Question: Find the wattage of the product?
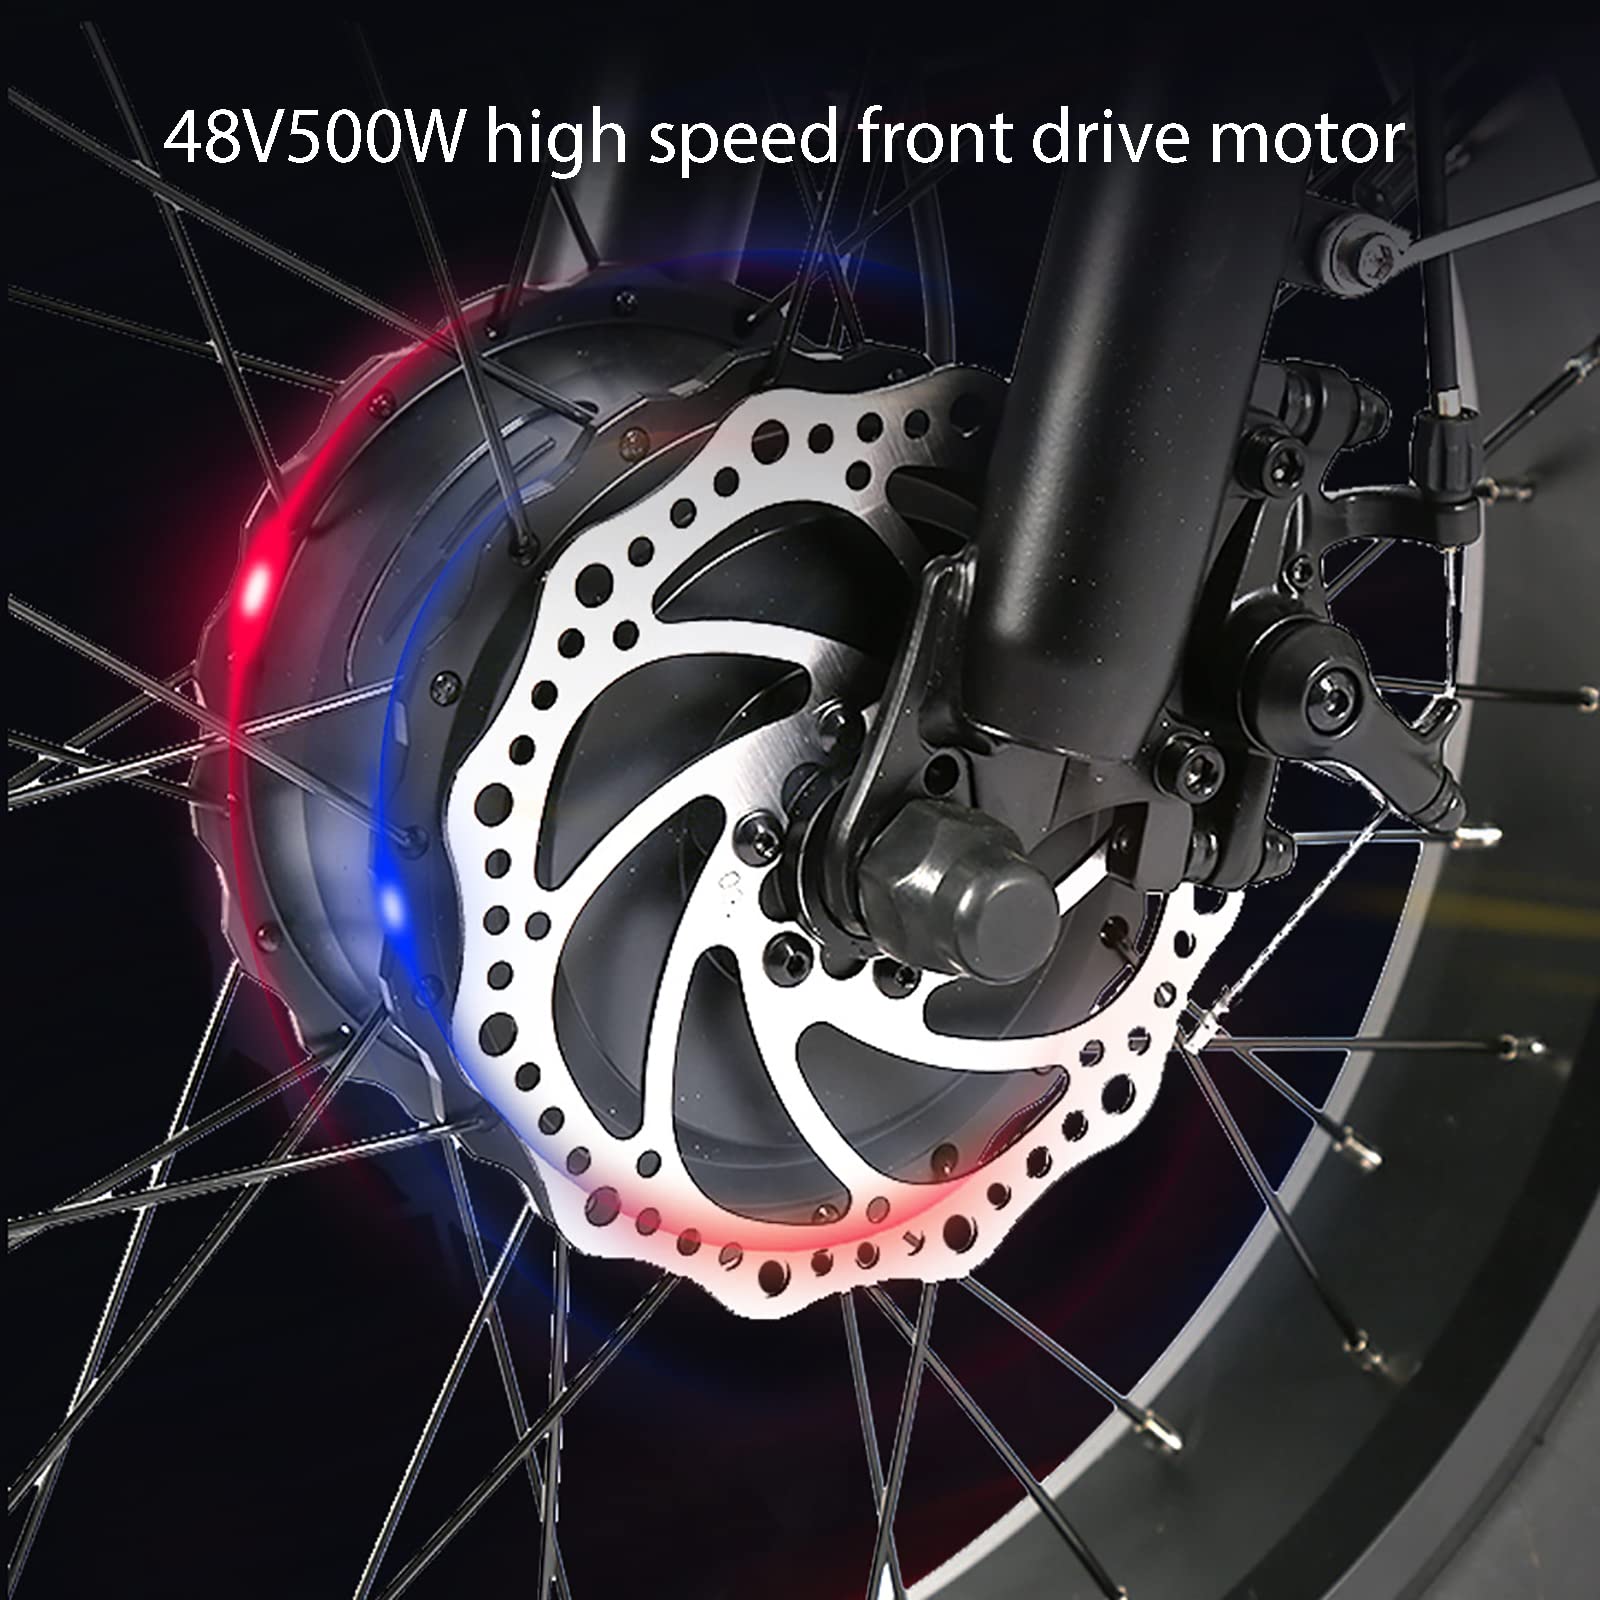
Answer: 500.0 watt